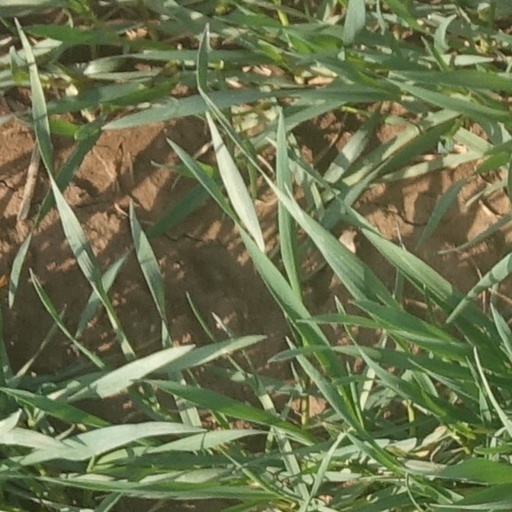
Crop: wheat